Health care in Saudi Arabia

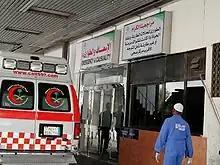
A Saudi Red Crescent ambulance in front of the emergency room

In 2002, the Saudi health system was established by a Royal decree to insure the provision of comprehensive health care to the population of Saudi Arabia in a fair minded, affordable manner. In 2004, there were 1,848 primary health care centers and 200 hospitals. The Ministry of Health budget increased from 2.8% of the total National budget in 1970 to 6.4% in 2004. In 2006, there were 20.4 doctors and 35.4 nurses per 10,000 population. In 2008 there were 1925 health care centers throughout the kingdom and 220 hospitals which adopted the referral system which provided curative care for all members of society from the level of general practitioners at health care centers to antecedent technology specialist curative services through a broad base of general and specialist hospitals.